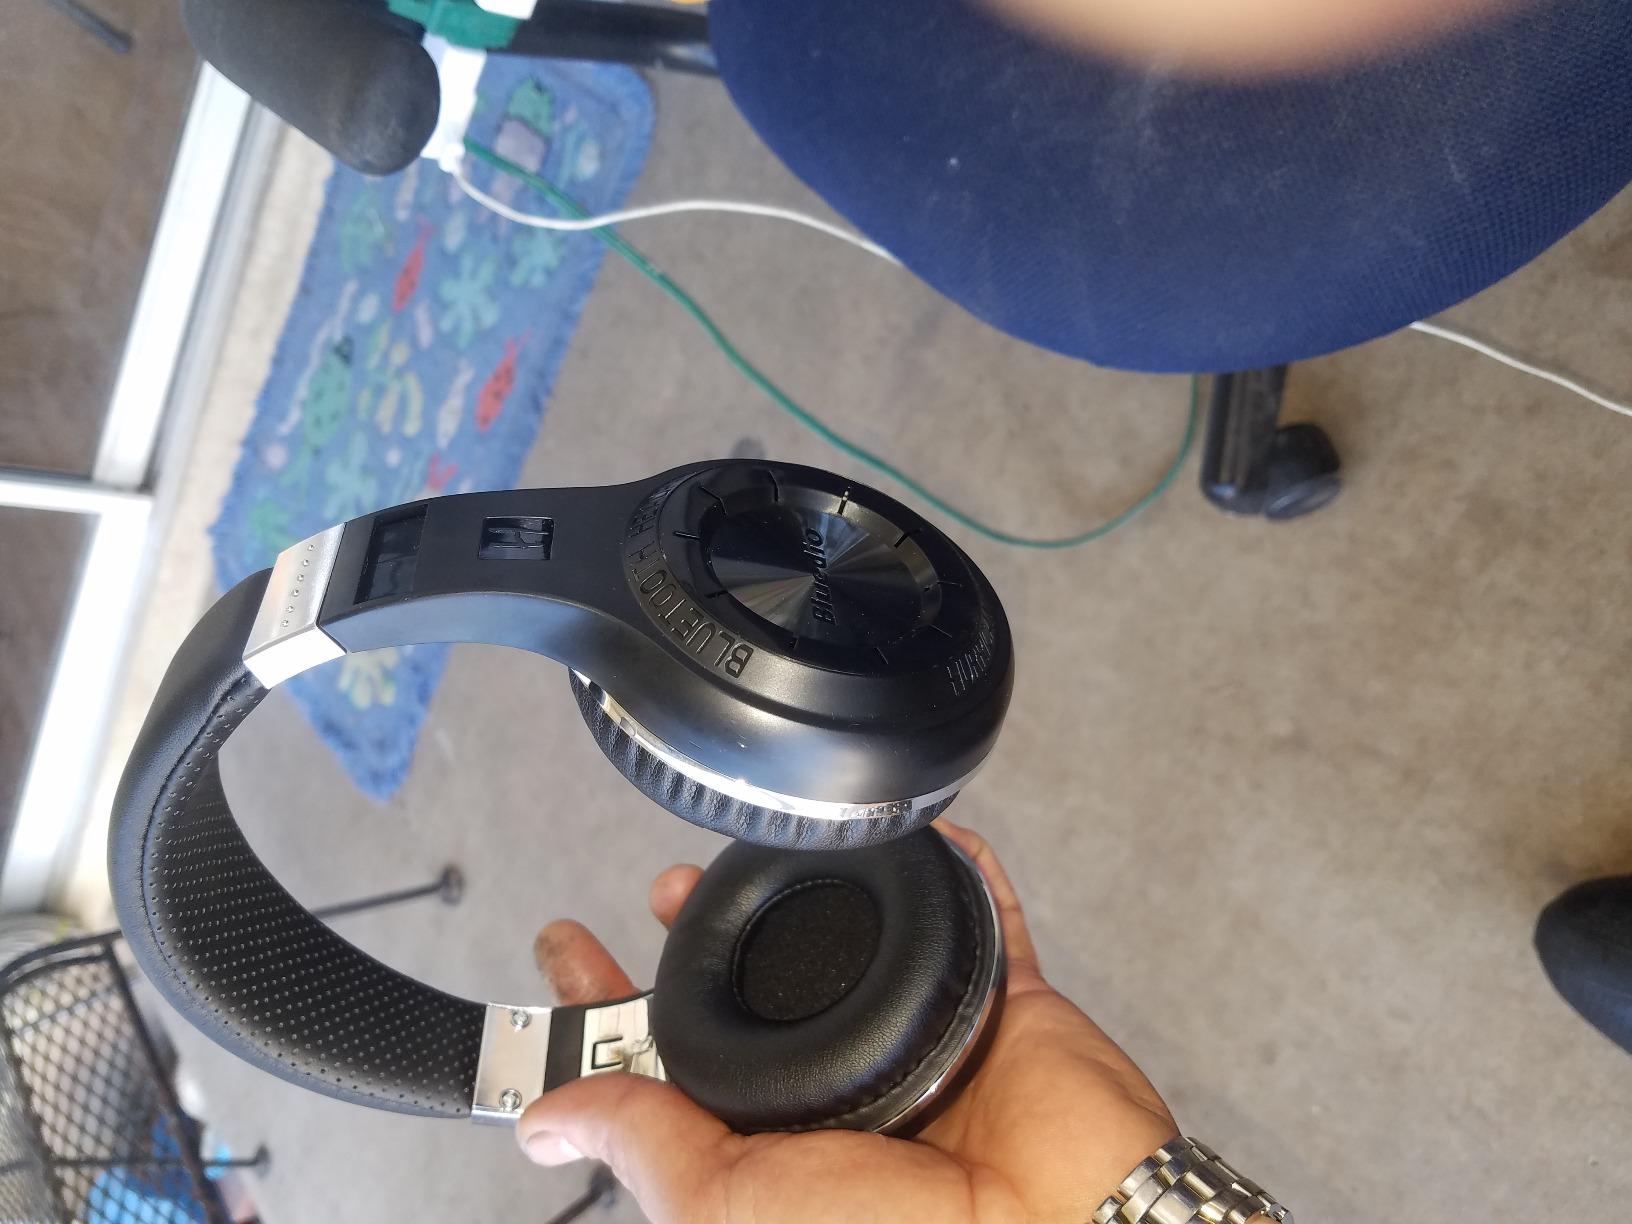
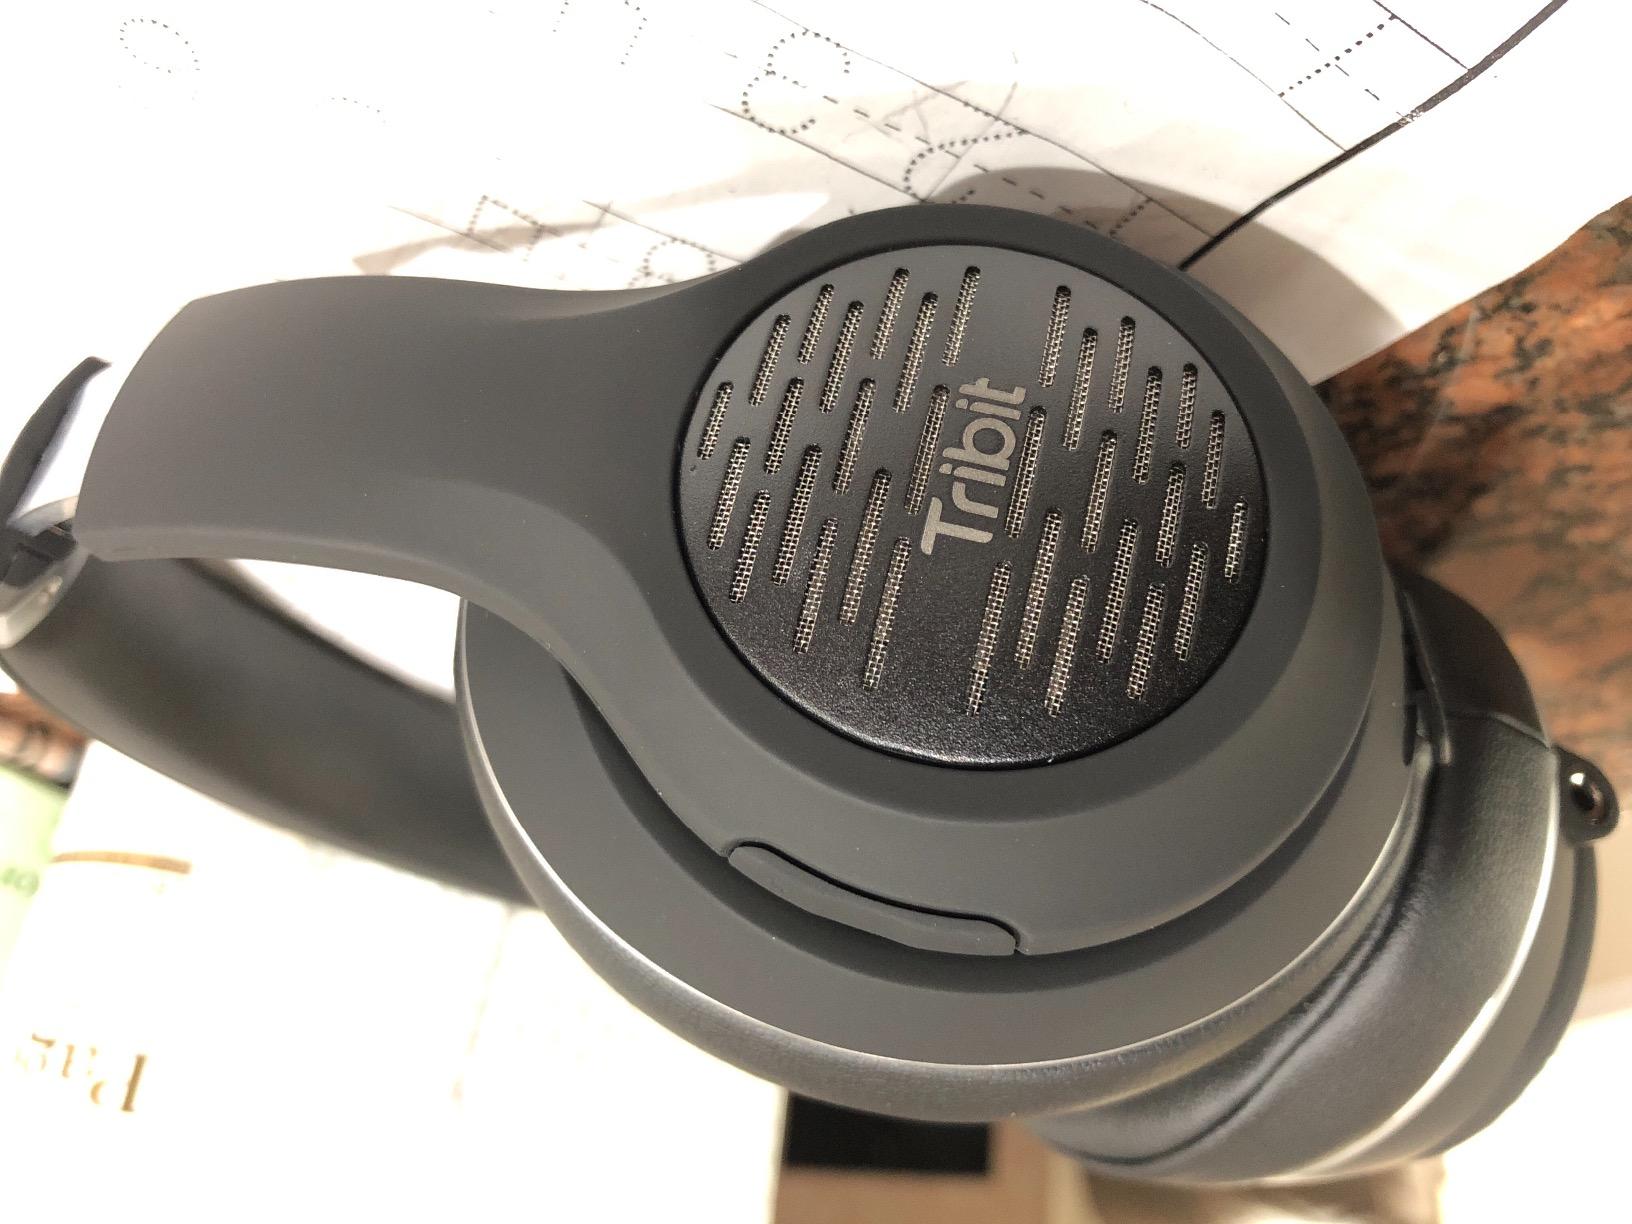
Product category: headphones
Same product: no